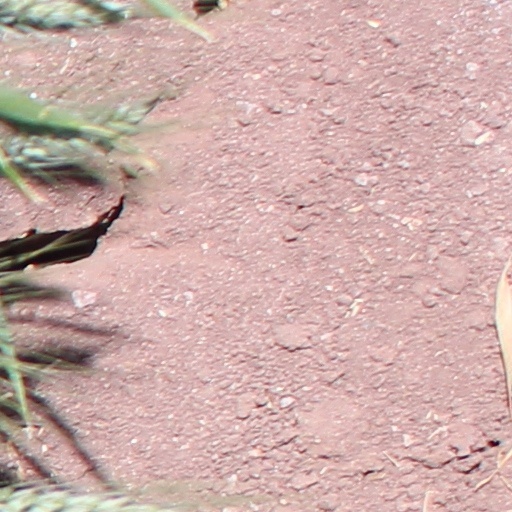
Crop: wheat